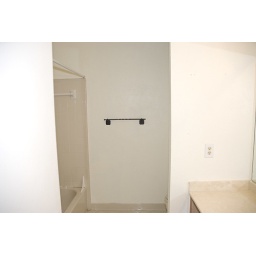
full bathroom in 2nd floor